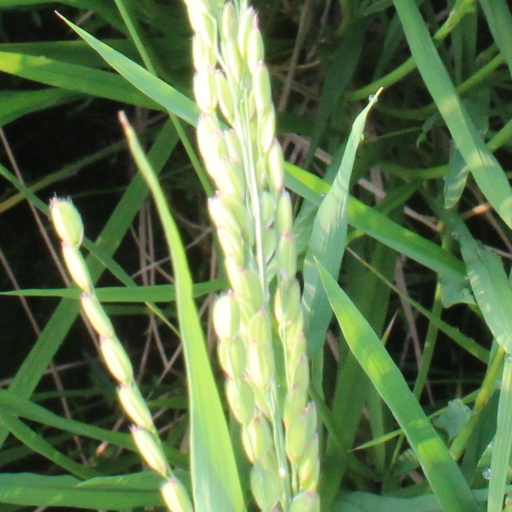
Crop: rice